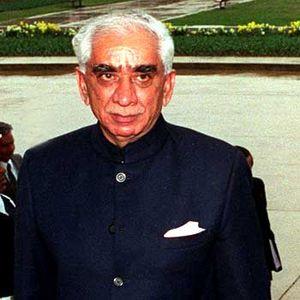
Jaswant Singh, né le 3 janvier 1938, est une personnalité politique indienne. Il est ministre des Affaires étrangères, ministre de la Défense et deux fois ministre des Finances, en 1996 et.